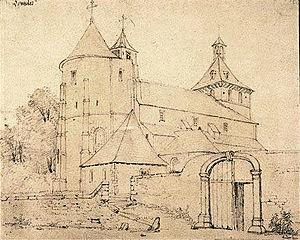
L'ancienne église Saint-Pierre de Lourdes, démolie à la fin du XIXe siècle. Mine de plomb. Anonyme. Musée du Louvre, département des arts graphiques.
Marie-Bernarde Soubirous, plus connue sous le diminutif Bernadette, née le 7 janvier 1844 dans le département des Hautes Pyrénées à Lourdes et morte le 16 avril 1879 dans le département de la Nièvre à Nevers, est une jeune fille française qui a affirmé être témoin de dix-huit apparitions mariales à la grotte de Massabielle entre le 11 février et le 16 juillet 1858. Devenue religieuse, elle est canonisée en 1933.
Marie-Dominique Peyramale, né le 9 janvier 1811 à Momères, dans les Hautes-Pyrénées et décédé le 8 septembre 1877 à Lourdes est un prêtre catholique français du XIXᵉ siècle, curé-doyen à Lourdes de 1855 à sa mort. De 1858 à 1862, il fut un témoin privilégié, d'abord sceptique puis soutien d'une jeune paroissienne, Bernadette Soubirous, qui affirmait avoir été la bénéficiaire d' apparitions d'une Dame qu'elle nomme "Aquero" et en qui l'Église catholique reconnaîtra la Vierge Marie récemment déclarée avoir été conçue sans péché.
L'église paroissiale de Lourdes est consacrée au Sacré-Cœur.